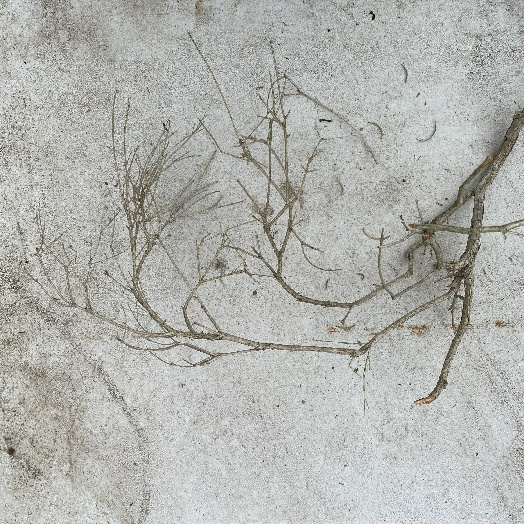
Label: Vegetation